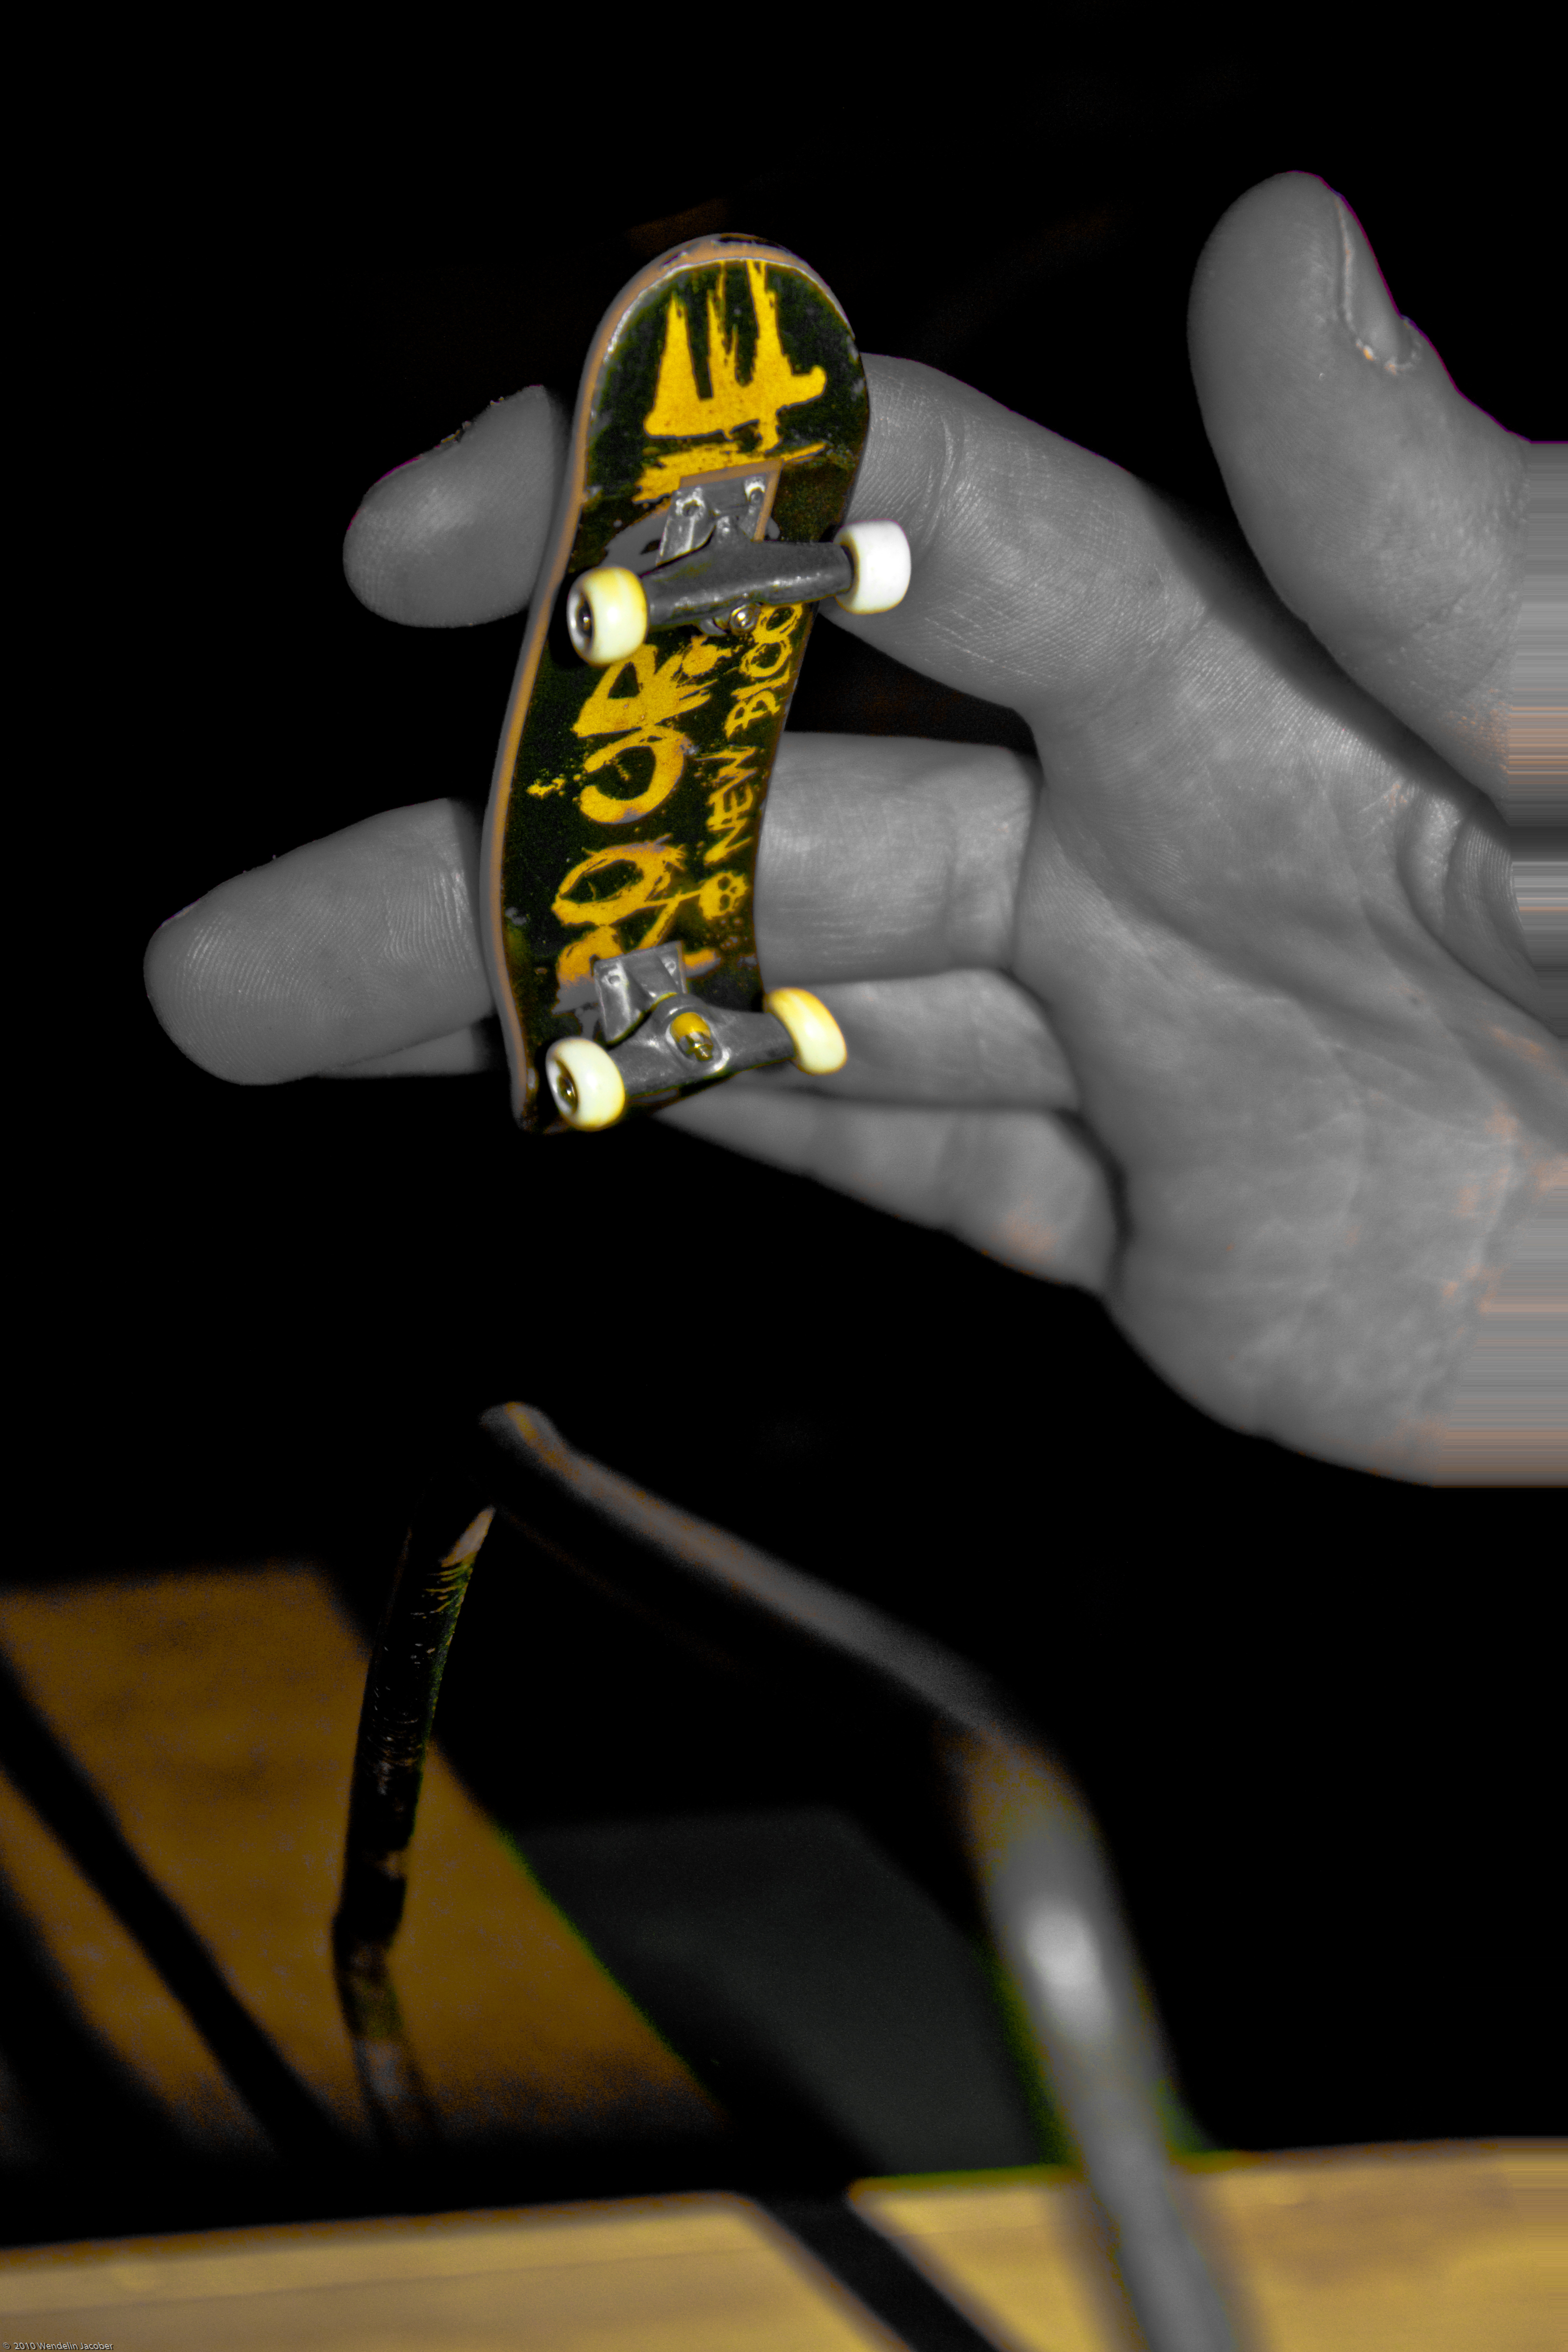
hand, creative, snow, skateboard, skate, ride, black, yellow, snowboard, toy, sculpture, free, art, footwear, commons, freestyle, extremsport